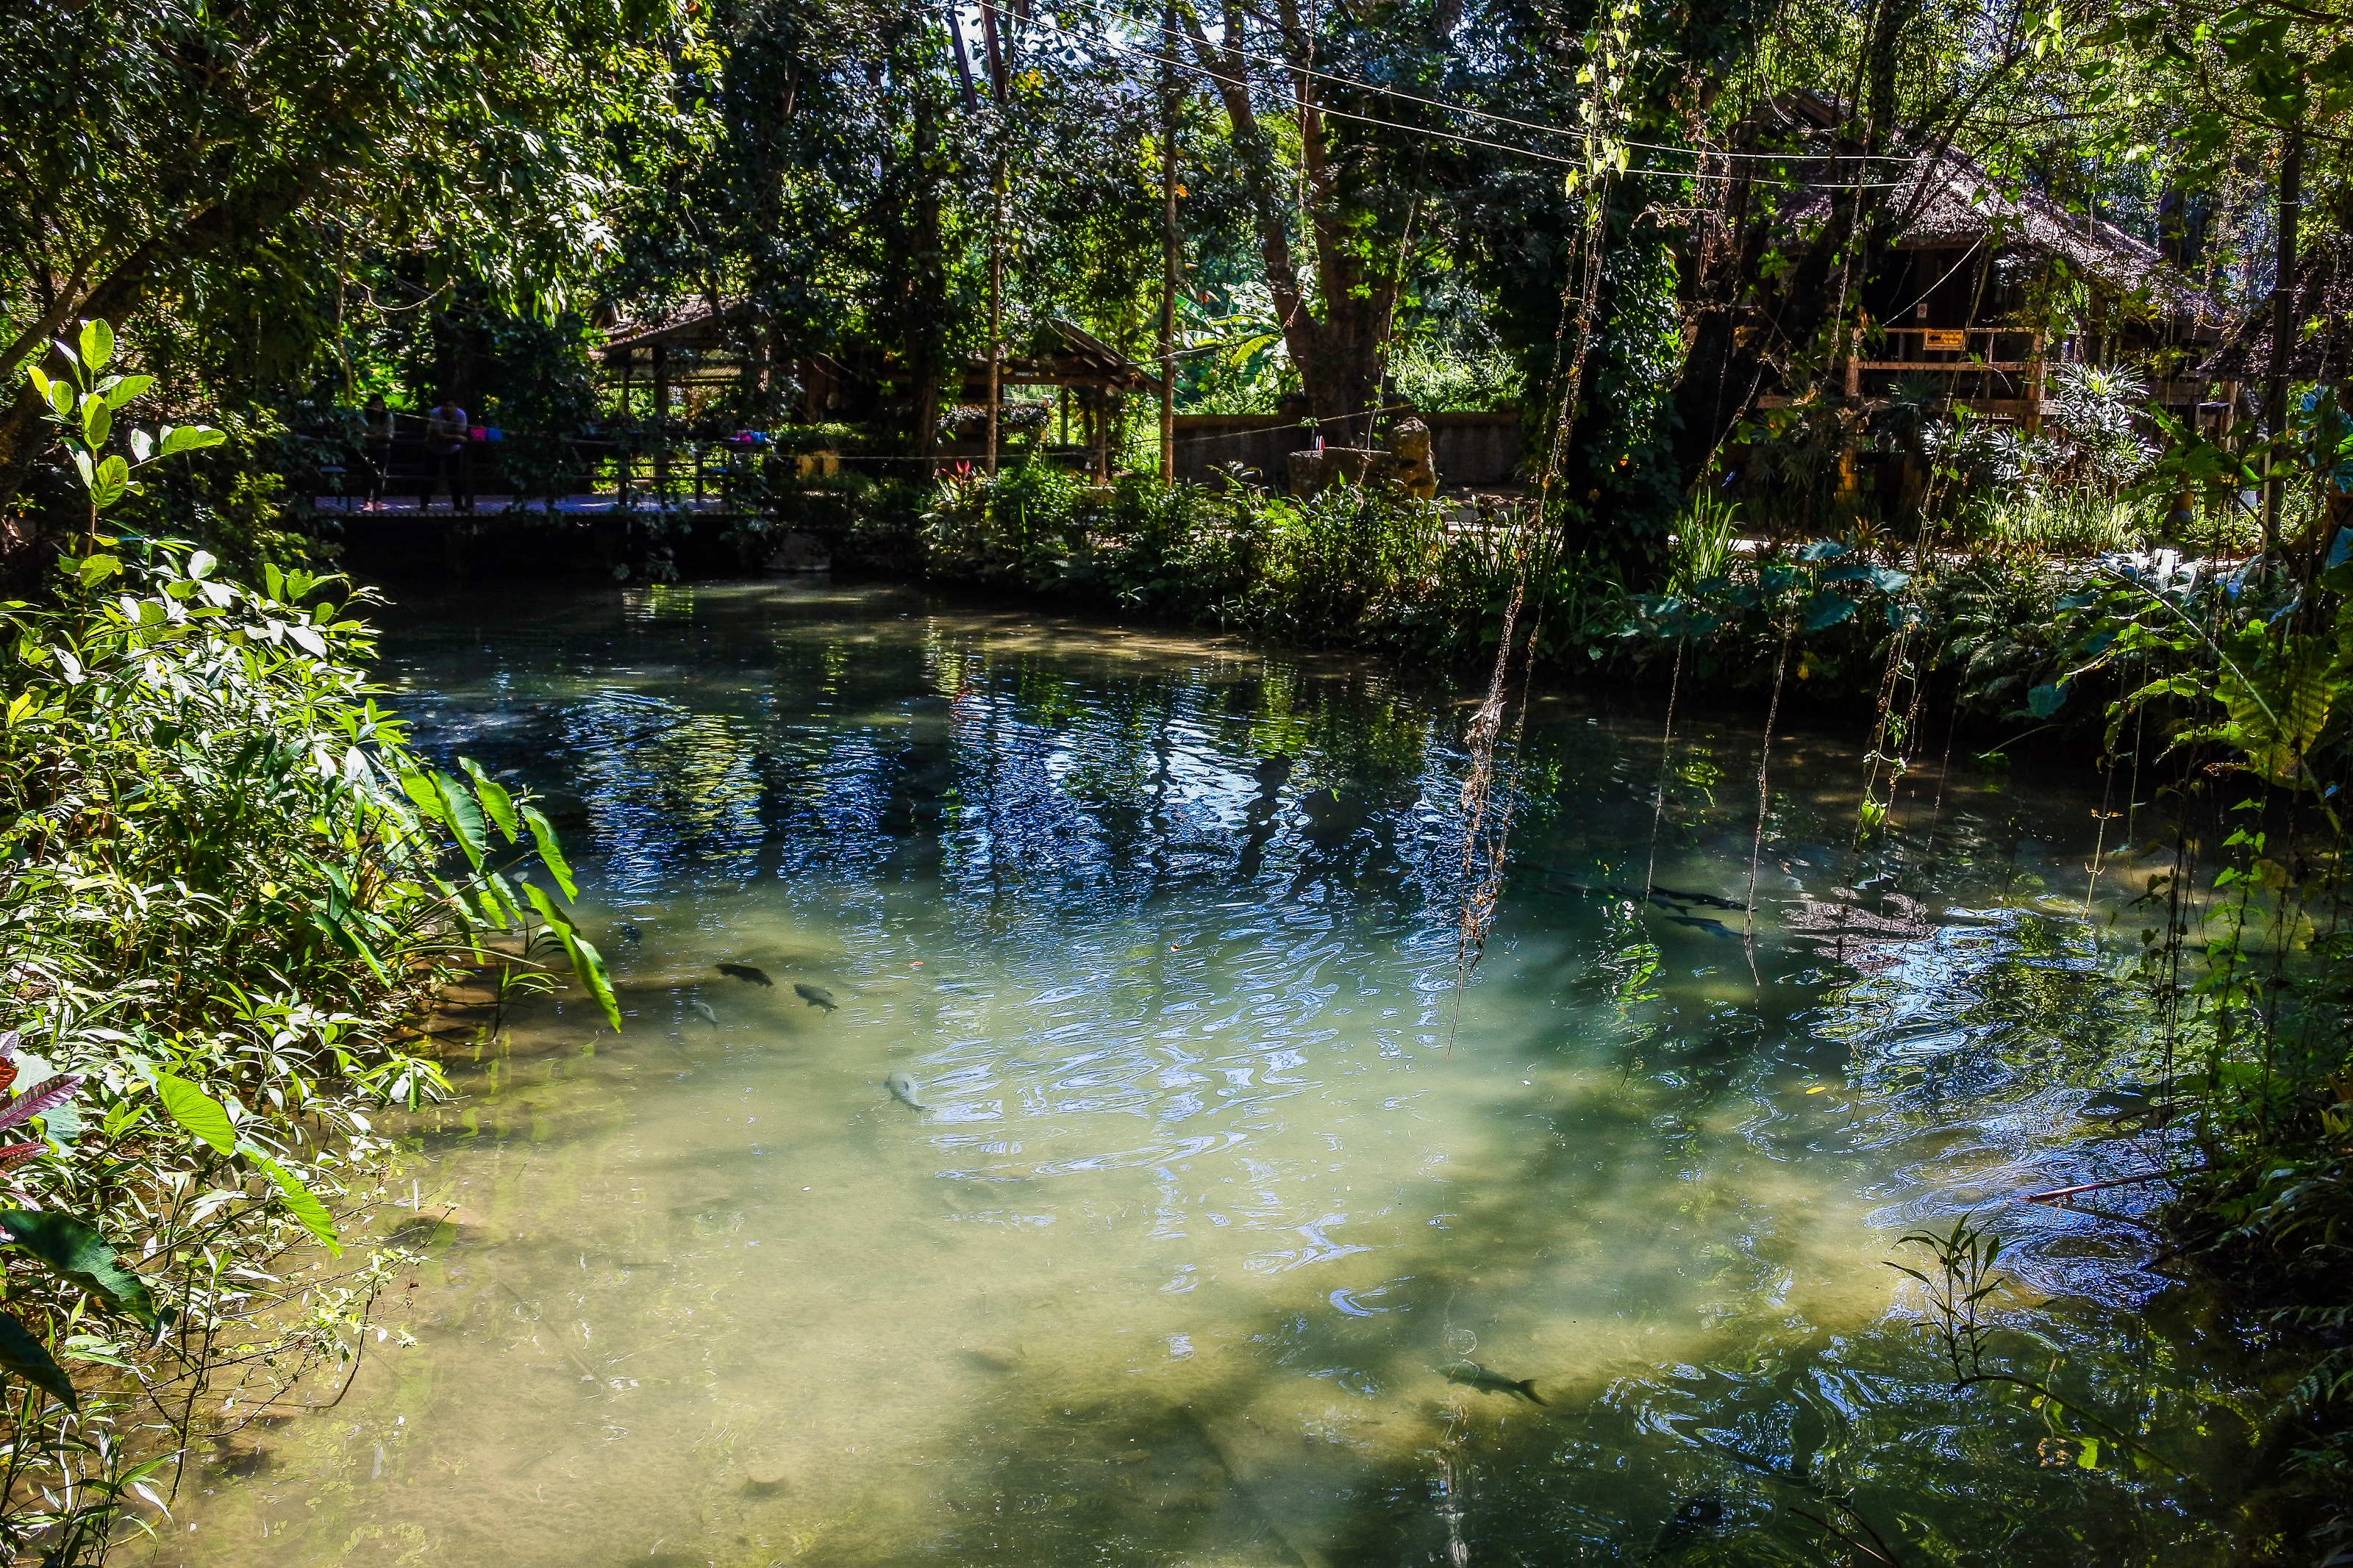
pond, forest, mirror, bright, tourism, scenery, summer, rock, beautiful, swimming, view, thailand, national, wood, sunny, park, wildlife, green, natural, reflection, nature, asia, fishing, tree, many, water, stone, outdoor, environment, blue, light, idyllic, fish, animal, river, fresh, travel, lake, wild, colorful, body of water, natural landscape, vegetation, nature reserve, water resources, natural environment, watercourse, biome, riparian forest, wilderness, bank, riparian zone, wetland, botany, stream, creek, plant, fish pond, swamp, woodland, old growth forest, sunlight, landscape, rural area, spring, floodplain, state park, bayou, jungle, temperate broadleaf and mixed forest, national park, lacustrine plain, rainforest, bog, fluvial landforms of streams, reservoir, marsh